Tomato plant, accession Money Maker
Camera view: bottom (45 deg); turntable rotation: 0 degrees
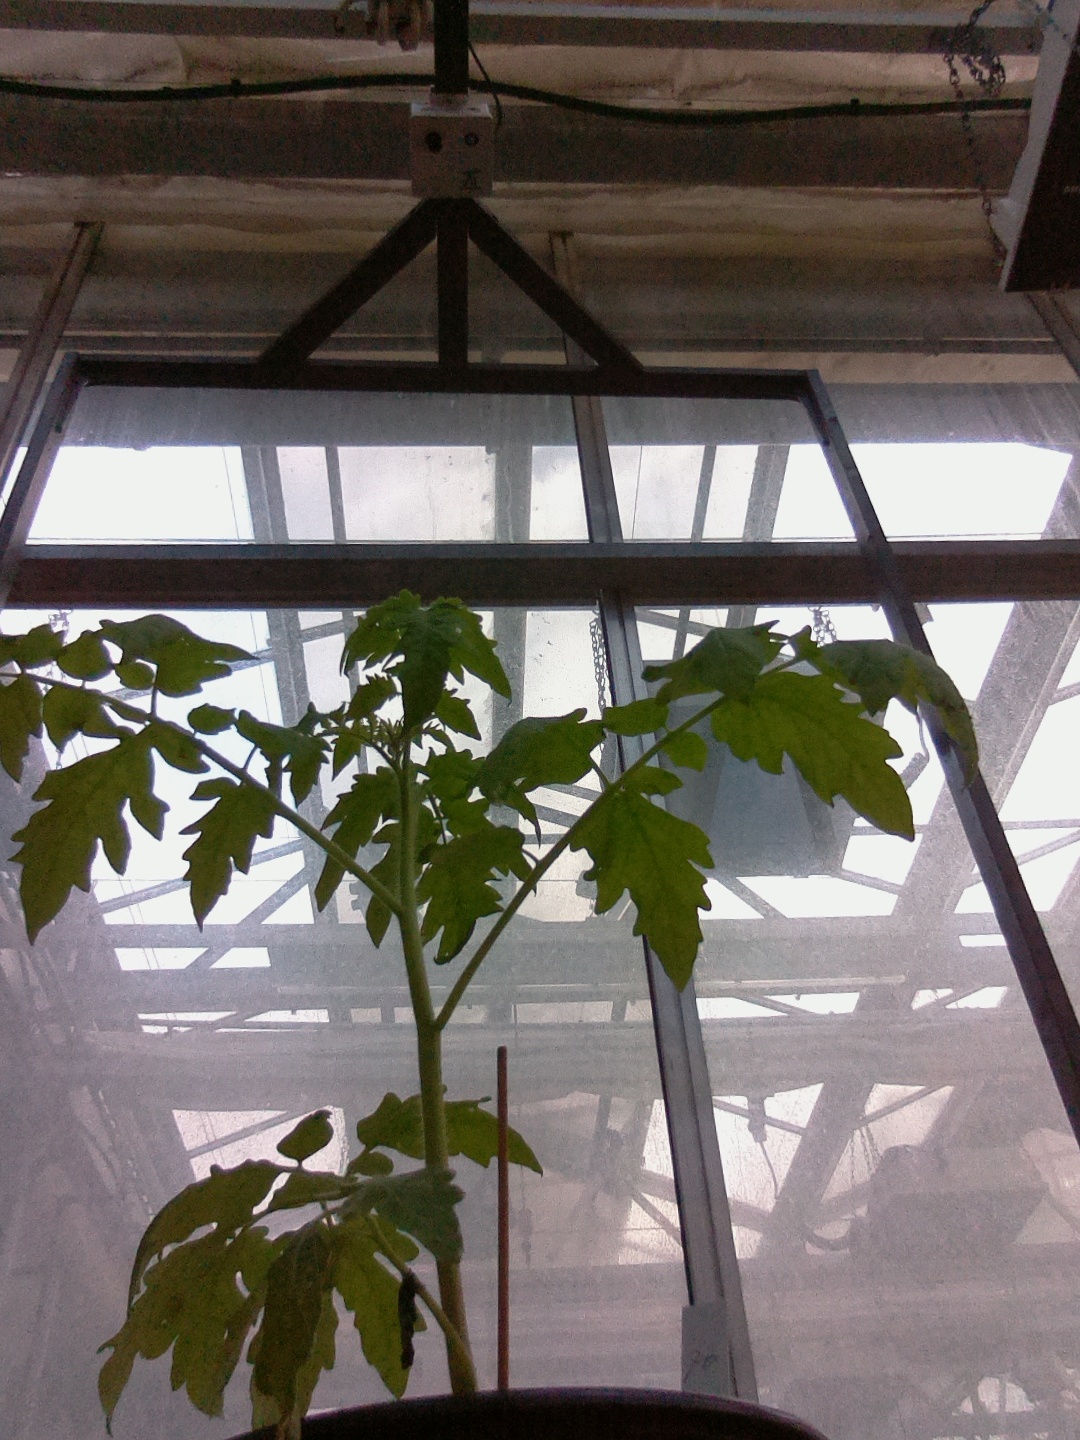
BBCH growth stage 13: 6 of true leaves visible